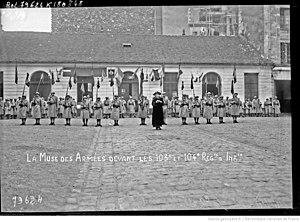
La muse des armées devant les 103e et 104e régiments d'infanterie, 18/11/22, caserne Penthièvre [8e arrondissement de Paris, Mme Léa] Caristie-Mart[el à la fête] du souvenir
Le 104ᵉ régiment d'infanterie est un régiment d'infanterie de l'Armée de terre française créé sous la Révolution à partir d'une grande partie de la garde nationale soldée de Paris qui avait été elle-même presque entièrement composée d'hommes venant du régiment licencié des Gardes françaises, un régiment français d'Ancien Régime.